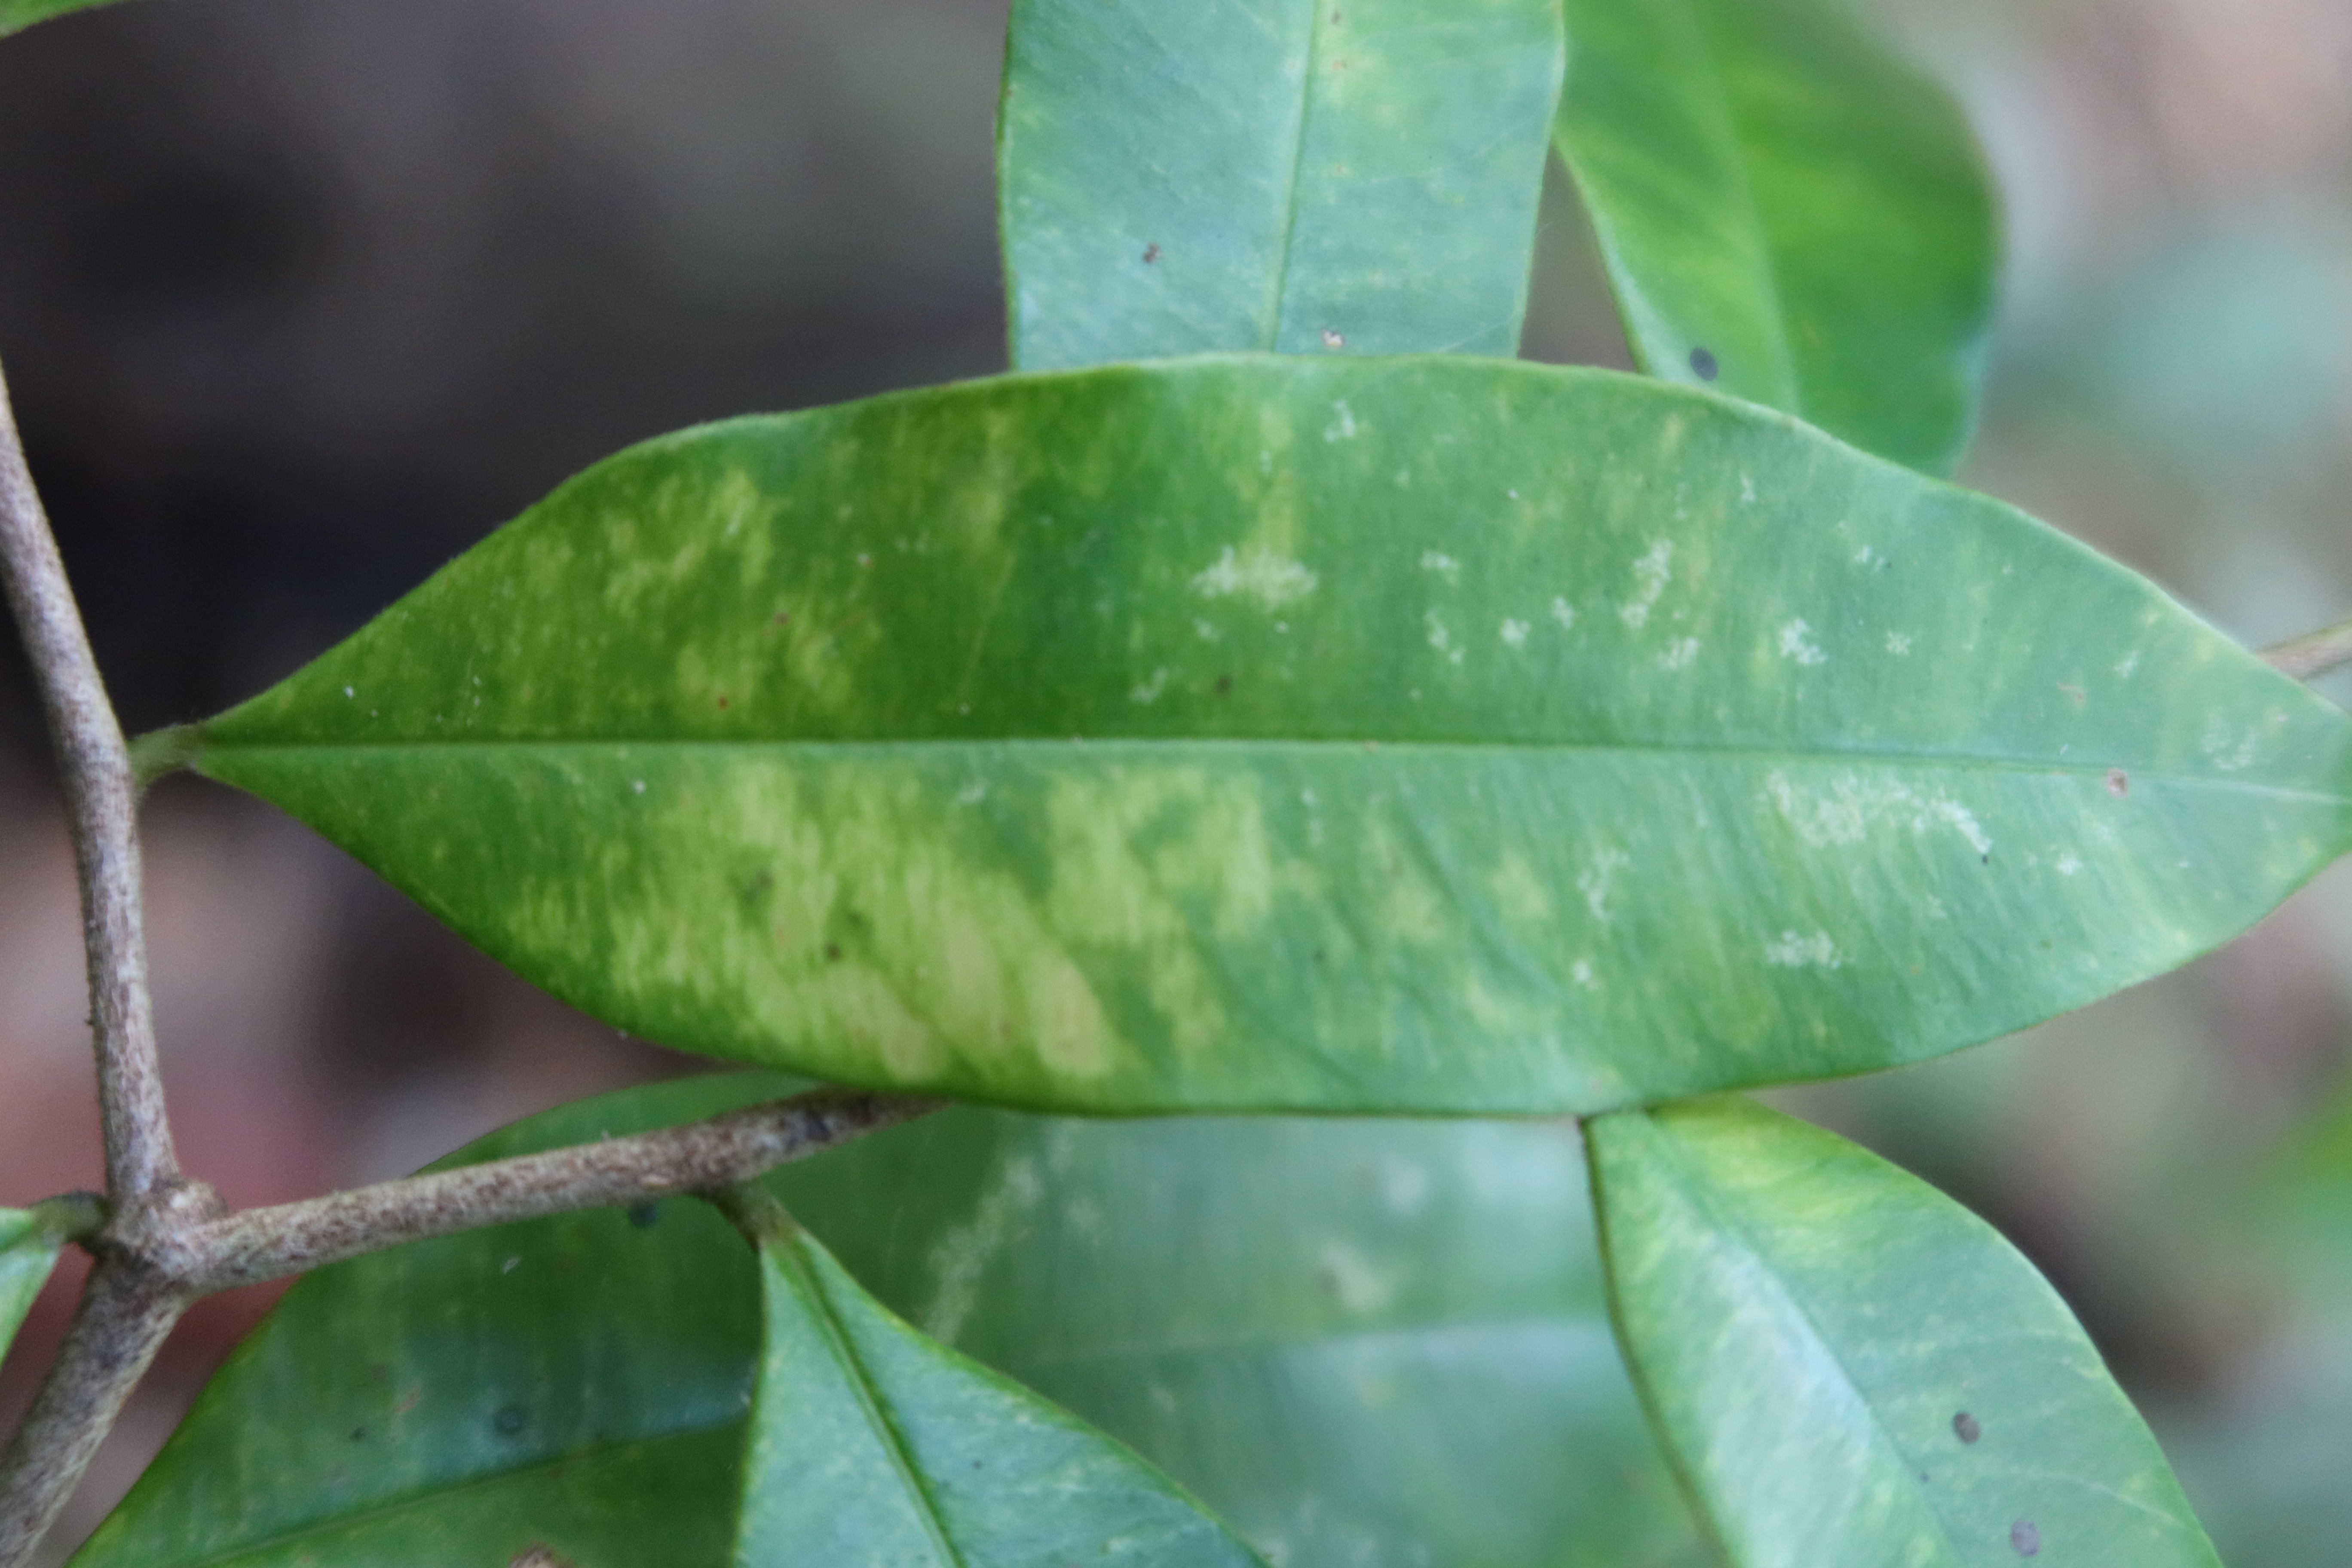
Label: Downy mildew